Ravachol Parrot

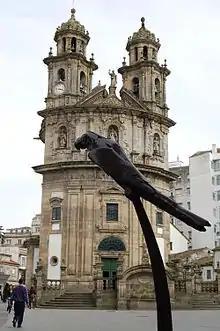
Ravachol in front of the church of the Pilgrim Virgin

The date of birth of the Ravachol Parrot is unknown, but it was in 1891 that Martin Fayes, a music teacher and director of the military band of Tui, a friend of D. Perfecto, gave it to him. The young parrot would stay in Pontevedra for 22 years.